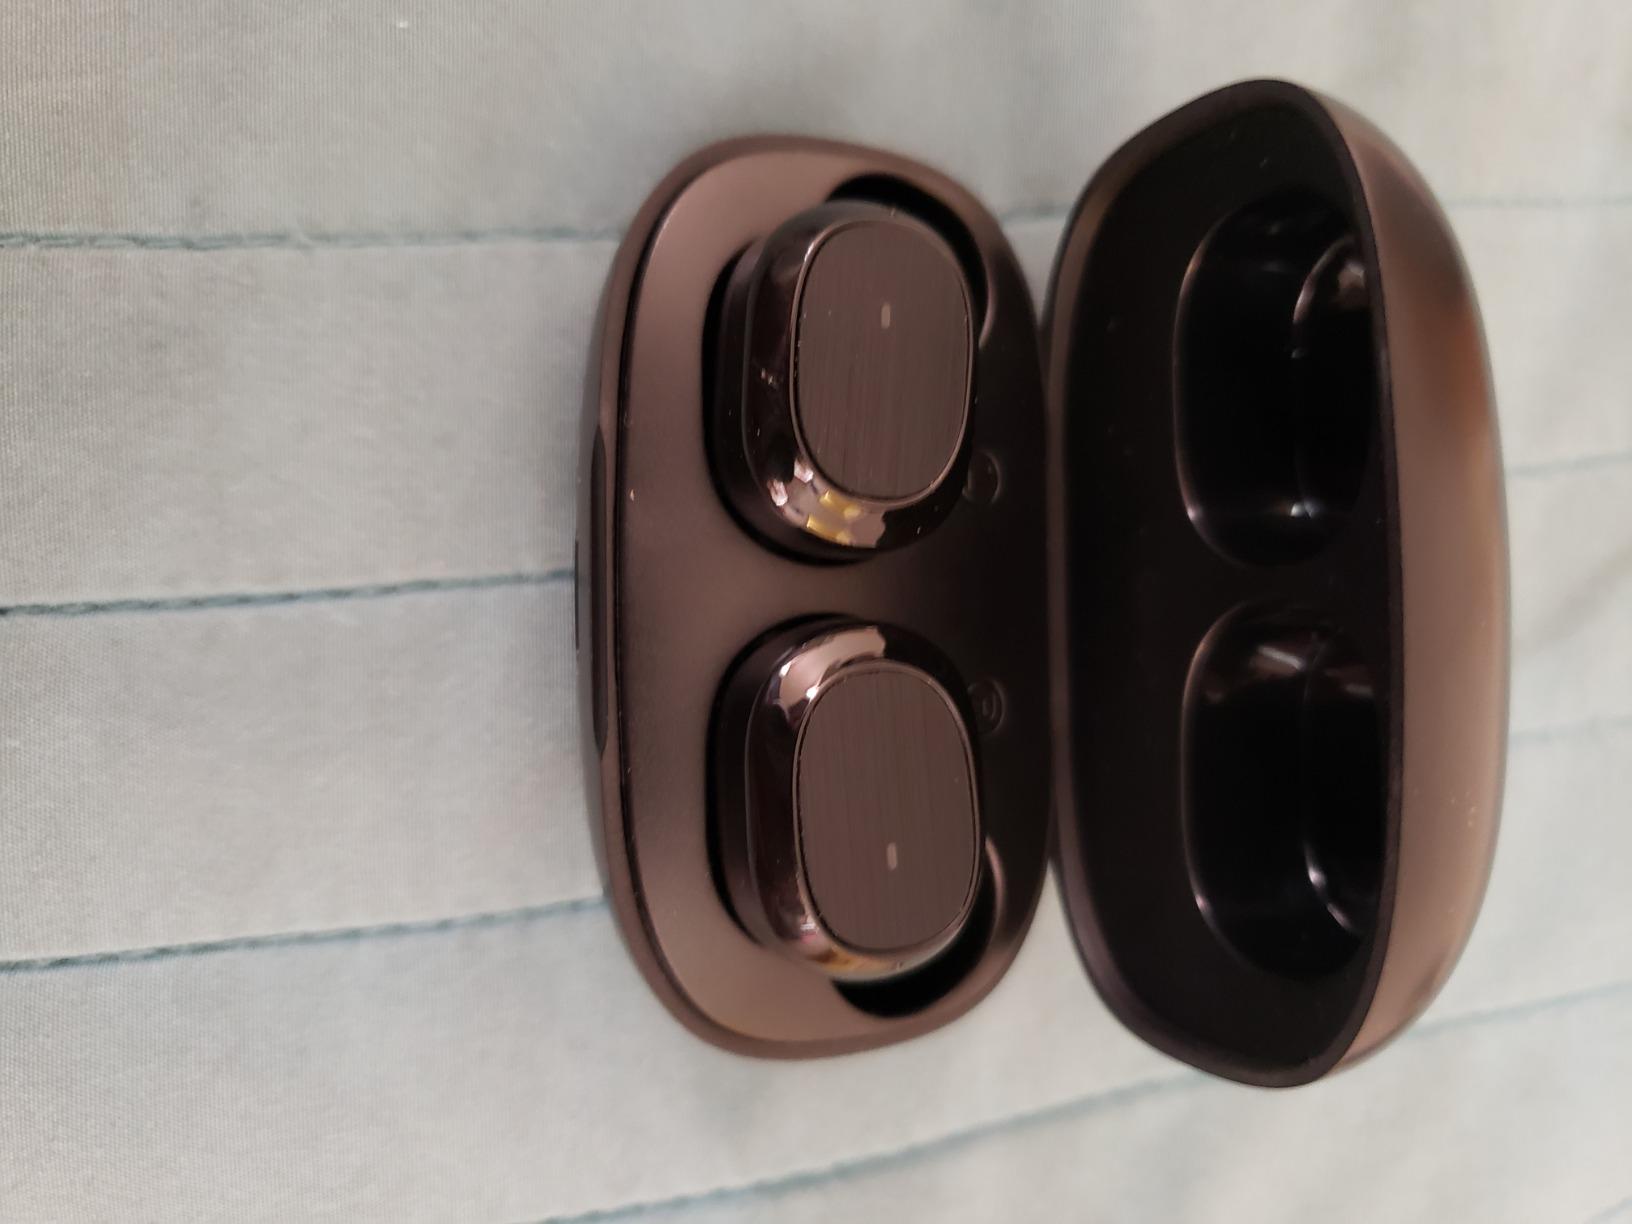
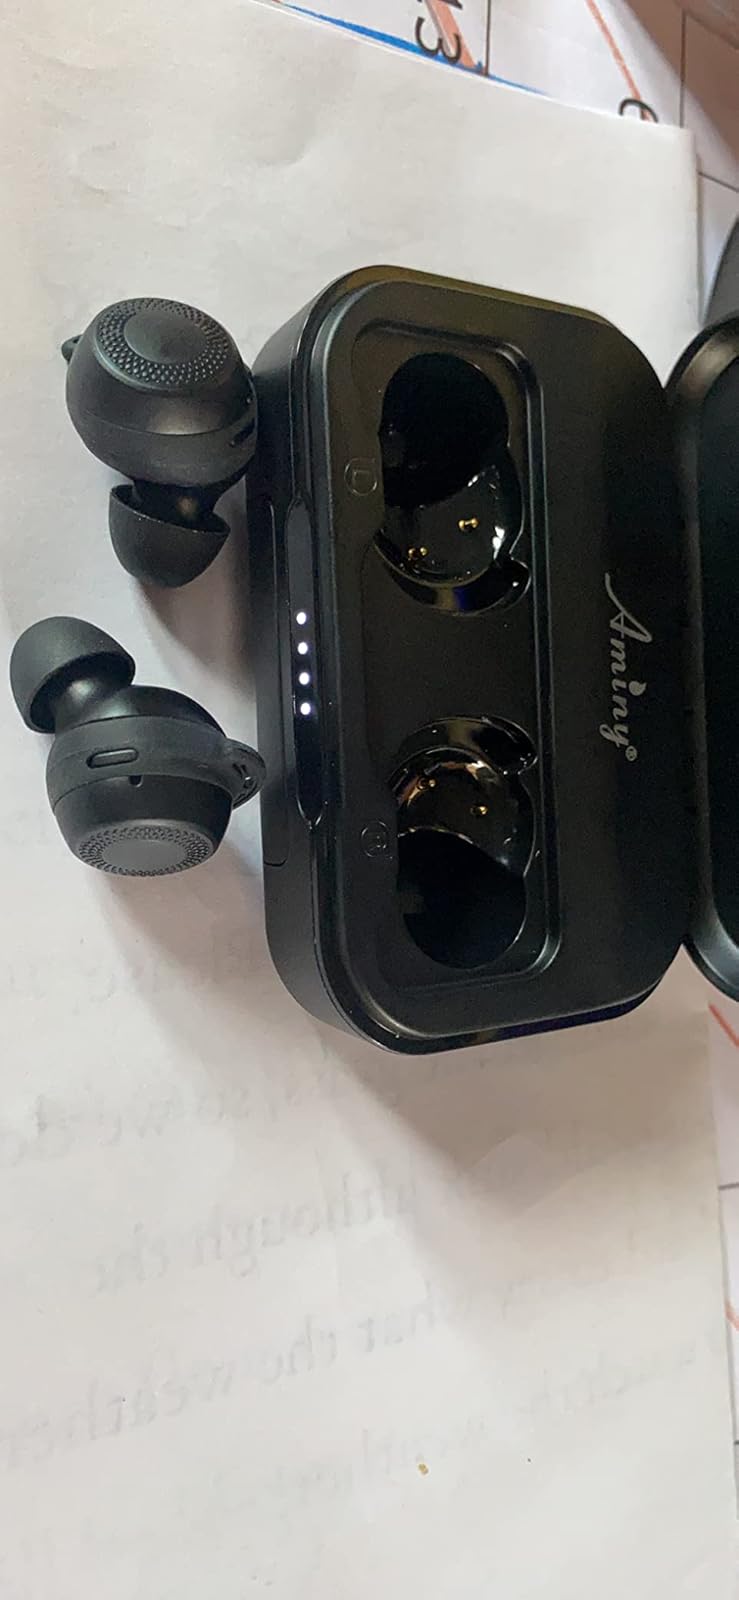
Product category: earbuds
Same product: no